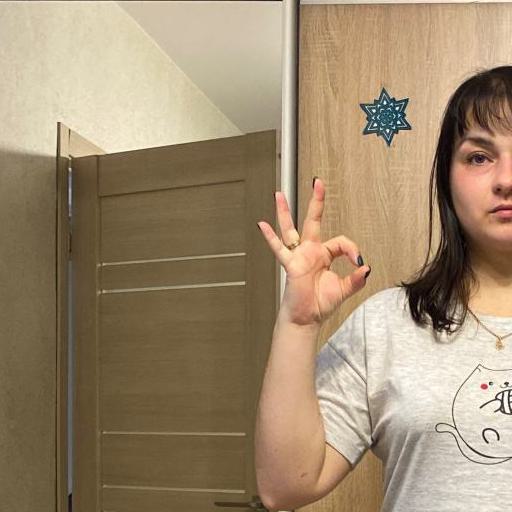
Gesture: ok